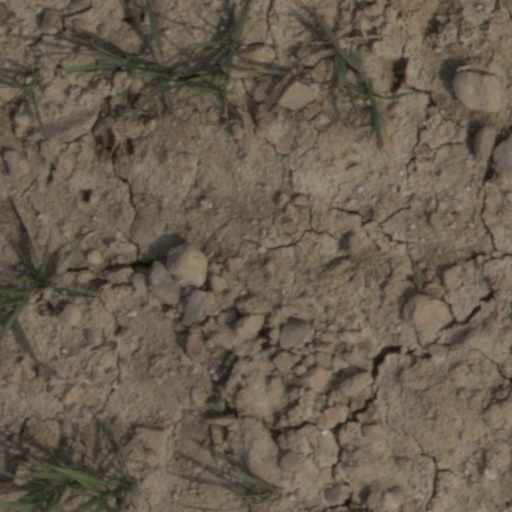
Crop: wheat